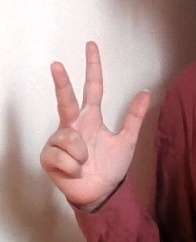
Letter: al